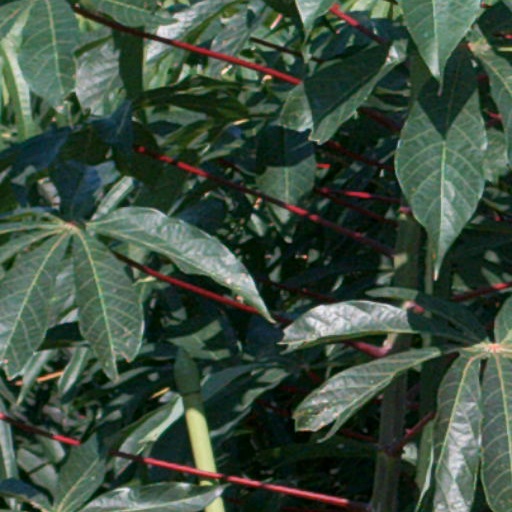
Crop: cassava